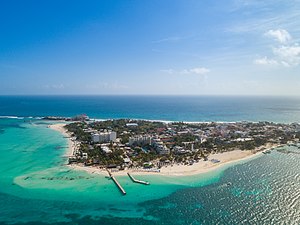
Isla Mujeres
Isla Mujeres set fra luften
Isla Mujeres er navnet på en lille ø, samt navnet på byen på denne ø, beliggende nær kysten ved den nordøstlige del af Yucatán-halvøen i det Caribiske Hav. Isla Mujeres er en af otte kommuner i den mexicanske delstat Quintana Roo. Øen ligger omkring 13 km nordøst for Cancún. Den er cirka 7 km lang og 650 meter bred. I 2000 havde Isla Mujeres et anslået indbyggertal på 10.000.